List of airports in Puducherry

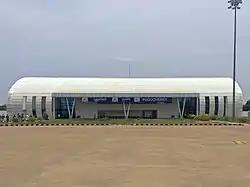
Pondicherry Airport

The Indian union territory of Puducherry has only one operational airport named Pondicherry Airport. A second greenfield airport is under construction at Karaikal with the district administration engaging CIAL, the operators of Cochin International Airport to advise it on carrying the airport project forward.